Wu opera

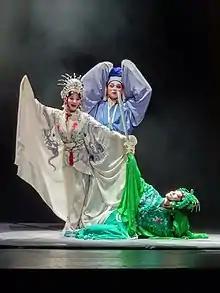
"Legend of the White Snake", Nanjing, 3 October 2019

Wuju, also known as Jinhua opera, is a form of Chinese opera from Jinhua in central Zhejiang province, east-central China. It is also performed in Lishui, Linhai, Jiande, Chun'an, Zhejiang, as well as in northeastern Jiangxi province, in cities such as Yushan, Shangrao, Guixi, Boyang, and Jingdezhen. It is named for Wuzhou, an ancient name for Jinhua.